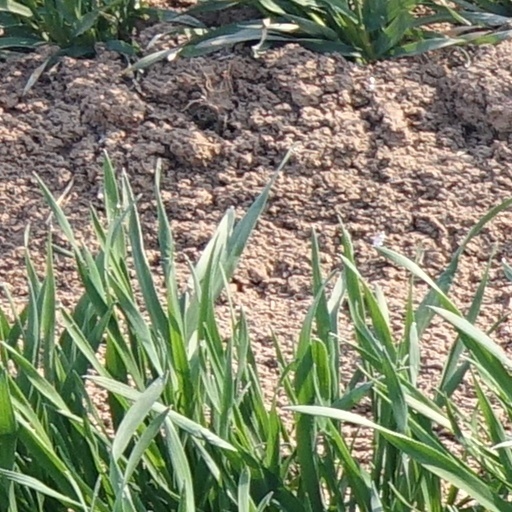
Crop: wheat